Formula One

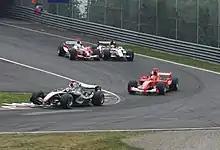
2005 Canadian Grand Prix: Kimi Räikkönen leading Michael Schumacher, with Jarno Trulli (Toyota) and Takuma Sato (BAR-Honda) fighting for position

A Formula One constructor is the entity credited for designing the chassis and the engine. If both are designed by the same company, that company receives sole credit as the constructor (e.g., Ferrari). If they are designed by different companies, both are credited, and the name of the chassis designer is placed before that of the engine designer (e.g.). All constructors are scored individually, even if they share either chassis or engine with another constructor (e.g., Williams-Ford, Williams-Honda in ). Constructors that share the engine with another constructor pay close attention - not just to their own performance - but also to the performance of other constructors using the same engine when assessing whether to extend their collaboration with an engine manufacturer.